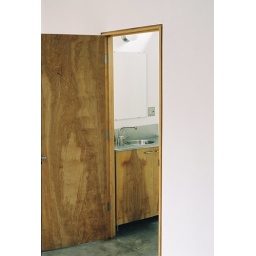
Bathroom sink through doorway. Faucets in bathrooms are same as kitchen but modified to a height suitable for a bathroom.